Habr Awal

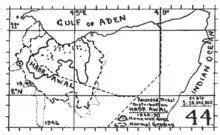
Map of Somaliland showing distribution Habr Awal Tribe in the central and eastern Somaliland

The Habr Awal clan make up the majority in Maroodi Jeex region which is considered the most populous region in Somaliland and the second most populated in the Somali Republic after Banaadir district. They form a majority of the population in the national capital Hargeisa as well as exclusively dominate in the agricultural towns and settlements of Gabiley, Wajaale, Arabsiyo, and Kalabaydh. The Habr Awal are also prevalent in Sahil region, principally in the regional capital and main port city of Berbera, the resort town of El-Sheikh, the historic port city of Bulhar, the historic town of Sheikh as well as Daarbuduq. The clan also partially inhabits the northern portion of the capital city of Burao in Togdheer region as well.